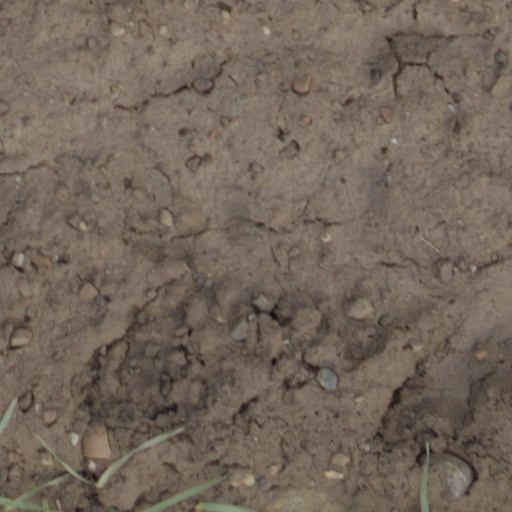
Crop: wheat